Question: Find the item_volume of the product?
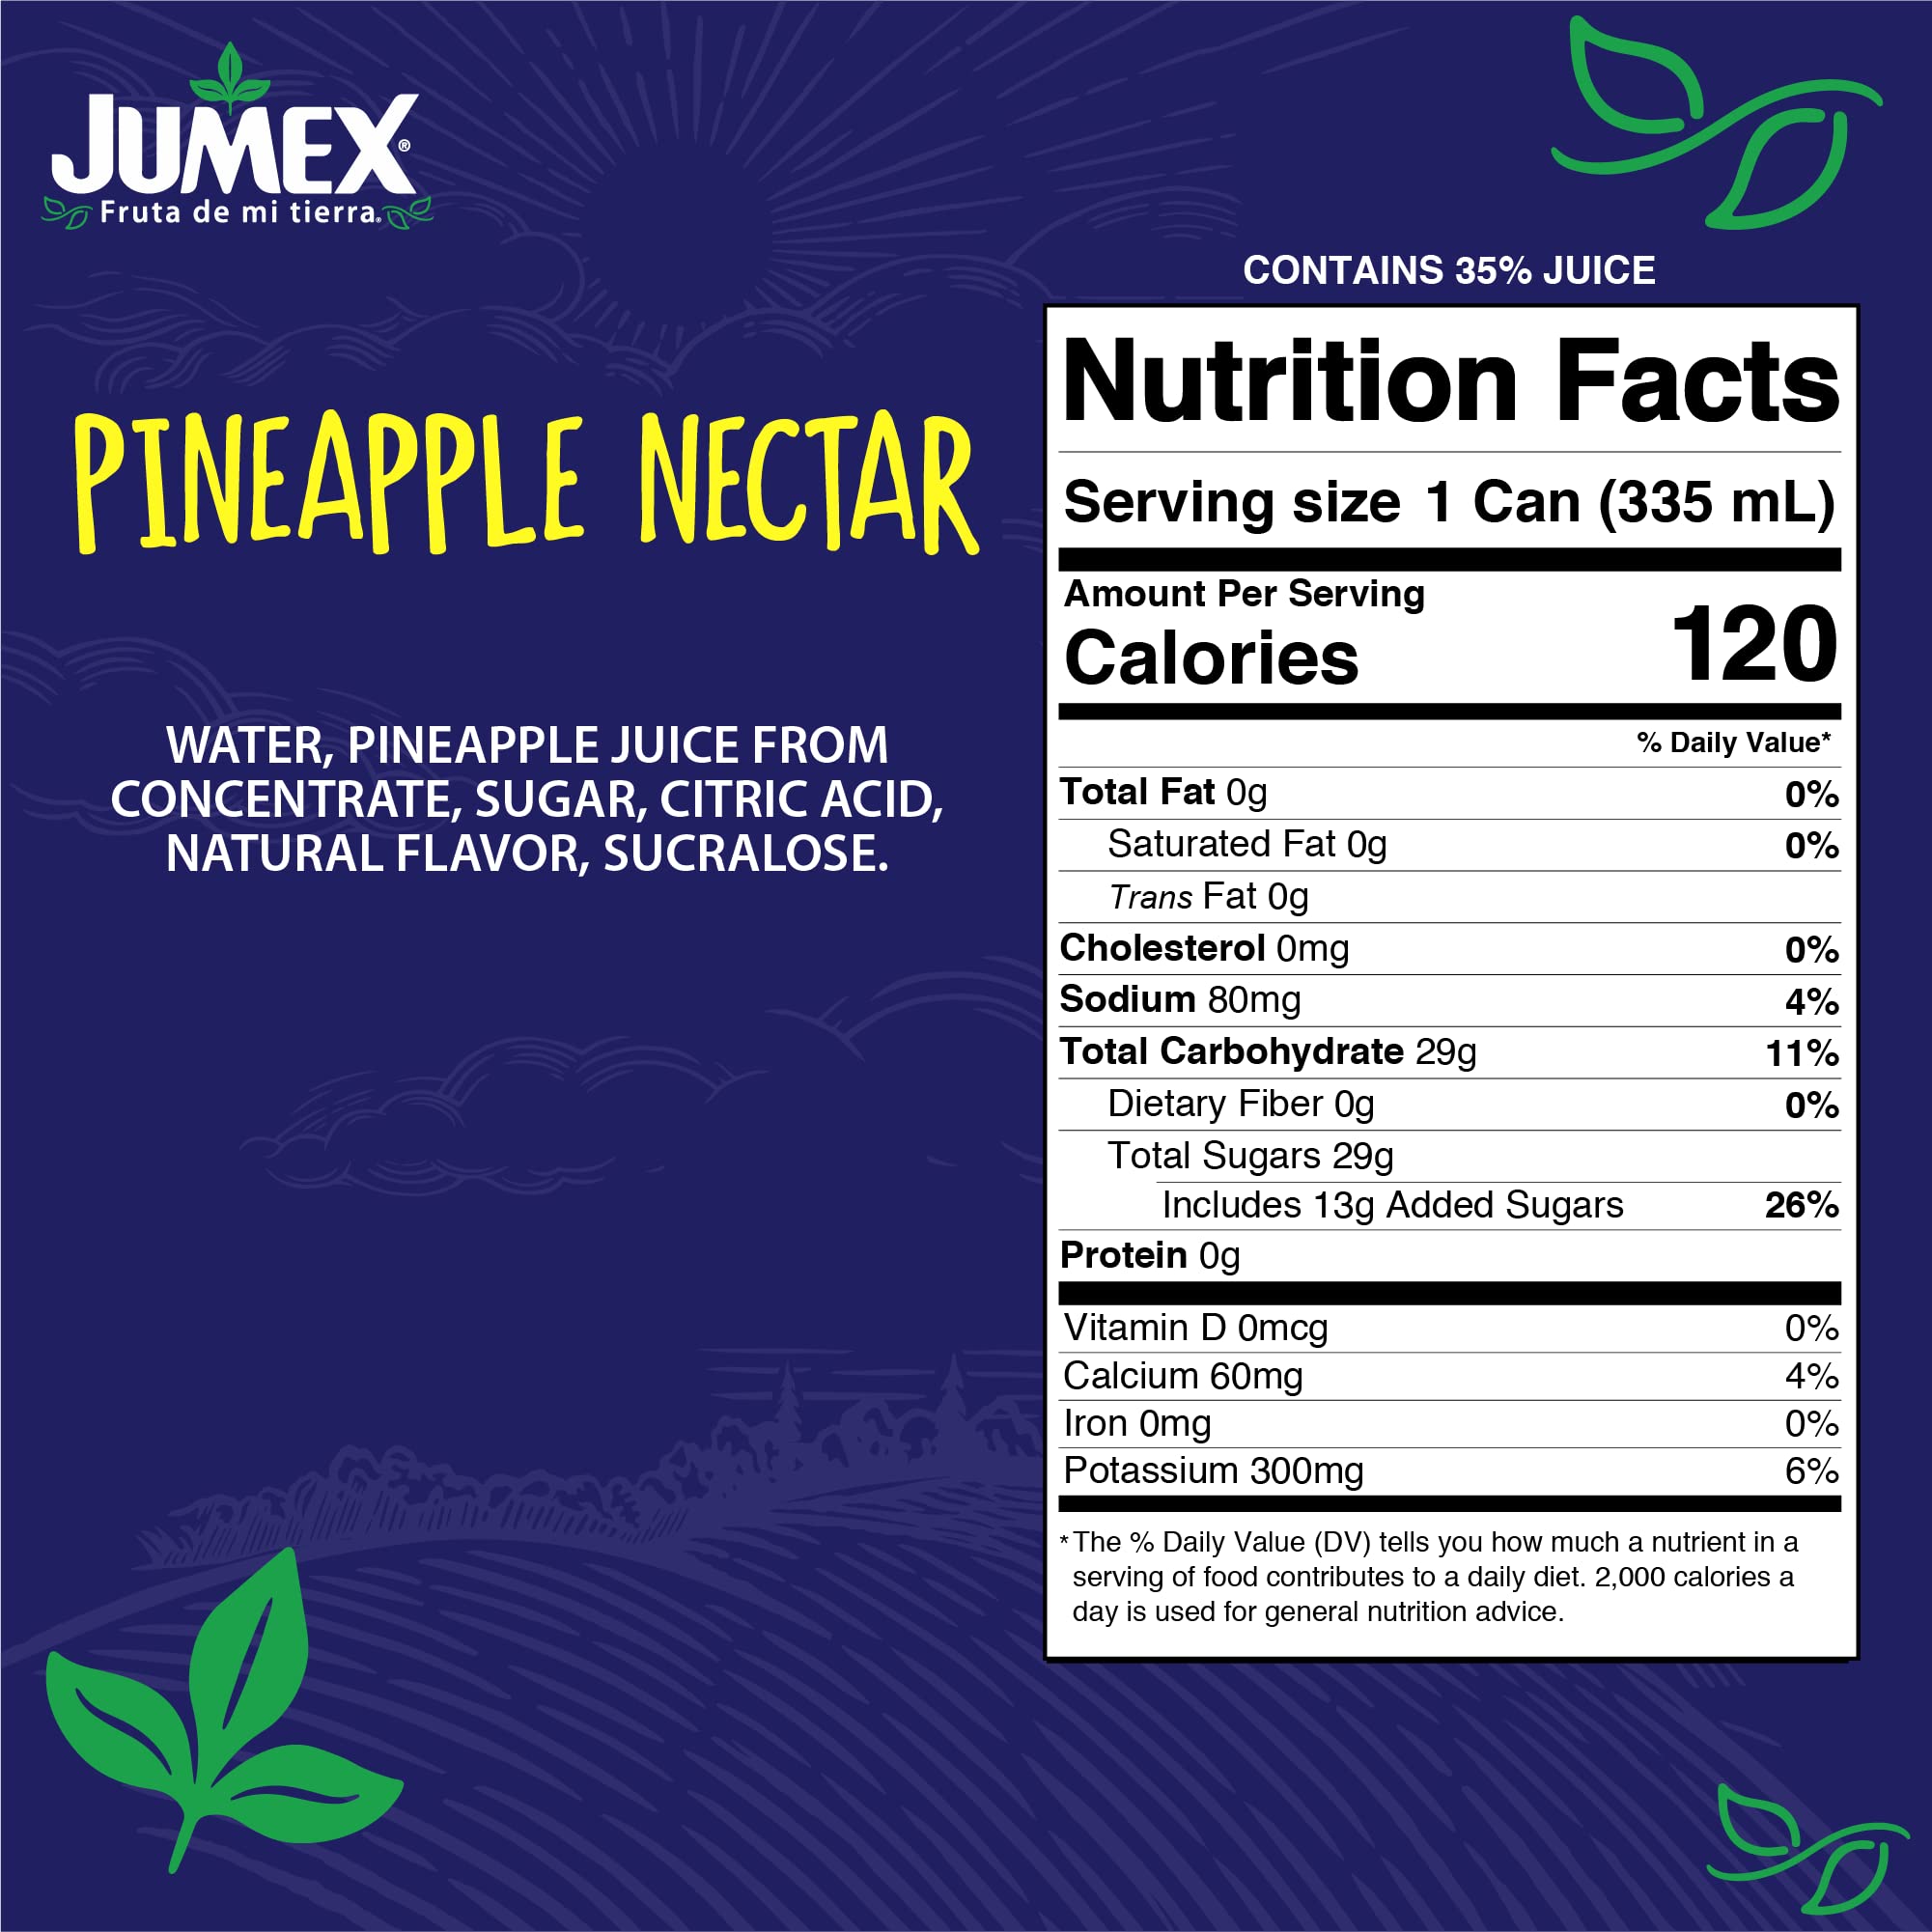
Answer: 335.0 millilitre